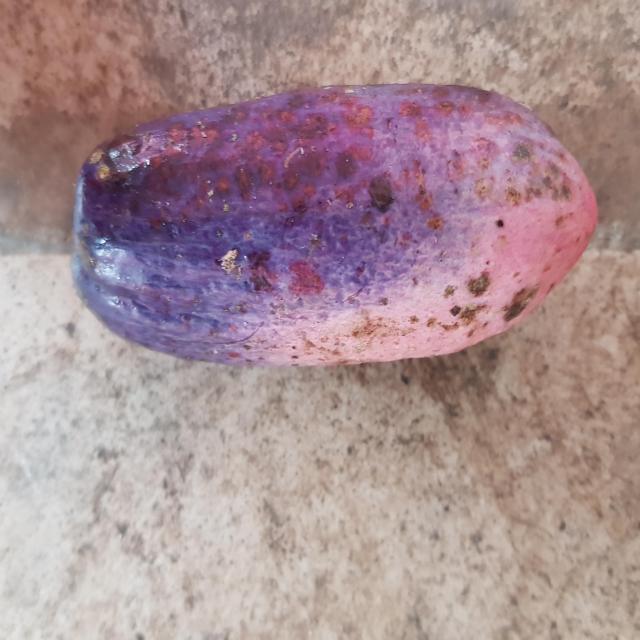
Plum grade: unripe